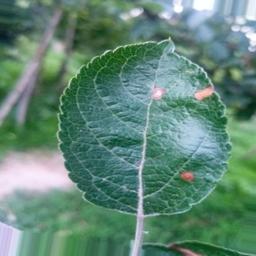
Label: Alternaria